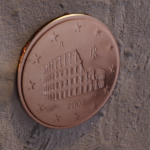
Coin value: 5cents
Country: it
Edition: standard